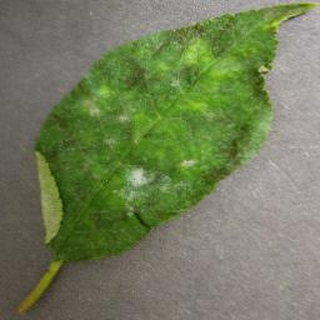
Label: cherry_powdery_mildew